Confuciusornis

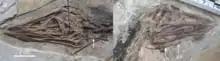
Skulls of "C. sanctus" and "C." sp., with arrows indicating hyoid elements

In November 1993, the Chinese paleontologists Hou Lianhai and Hu Yoaming of the Institute of Vertebrate Paleontology and Paleoanthropology (IVPP) at Beijing, visited fossil collector Zhang He at his home in Jinzhou, where he showed them a fossil bird specimen that he had bought at a local flea market. In December, Hou learned about a second specimen, which had been discovered by a farmer named Yang Yushan. Both specimens were found in the same locality in Shangyuan, Beipiao. In 1995, these two specimens, as well as a third one, were formally described as a new genus and species of bird, "Confuciusornis sanctus", by Hou and colleagues. The generic name combines the philosopher Confucius with Greek ὄρνις ("ornis"), "bird". The specific name means "holy one" in Latin and is a translation of Chinese 圣贤 ("shèngxián)", "sage", again in reference to Confucius. The first discovered specimen was designated the holotype and catalogued under the specimen number IVPP V10918; it comprises a partial skeleton with skull and parts of the forelimb. Of the other two skeletons, one (paratype, IVPP V10895) comprises a complete pelvis and hind limb, and the other (paratype, IVPP V10919–10925) a fragmentary hind limb together with six feather impressions attached to both sides of the tibia (shin bone). It was soon noted that the two paratype specimens only comprise bones that are unknown from the holotype, and that this lack of overlap makes their referral to the species speculative. Only the discovery of a great number of well-preserved specimens shortly after had confirmed that the specimens indeed represent a single species.